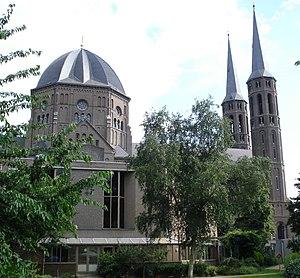
Uden est une commune et un village des Pays-Bas de la province du Brabant-Septentrional.